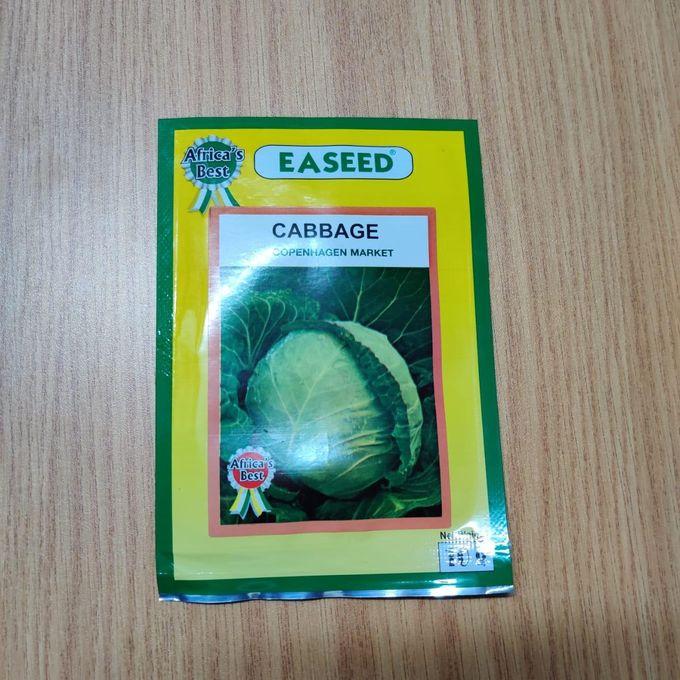
Mandhari nzuri iliyo na barabara refu ya vumbi ambayo hutumiwa na watembea kwa miguu, pembeni kukiwa na nyasi fupi za rangi ya kijani pamoja na vilima na mabonde vyenye miti mirefu na vichaka vilivyofungamana.